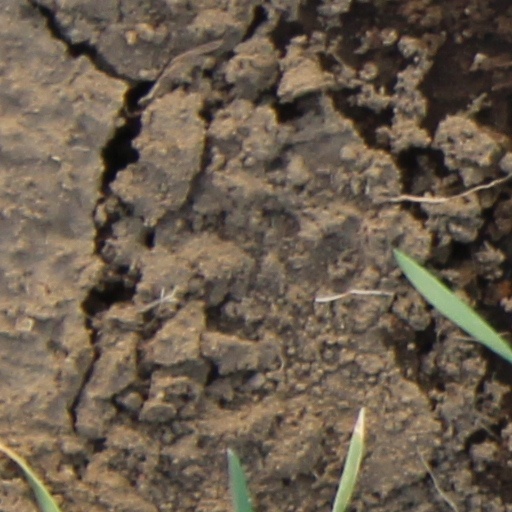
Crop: wheat